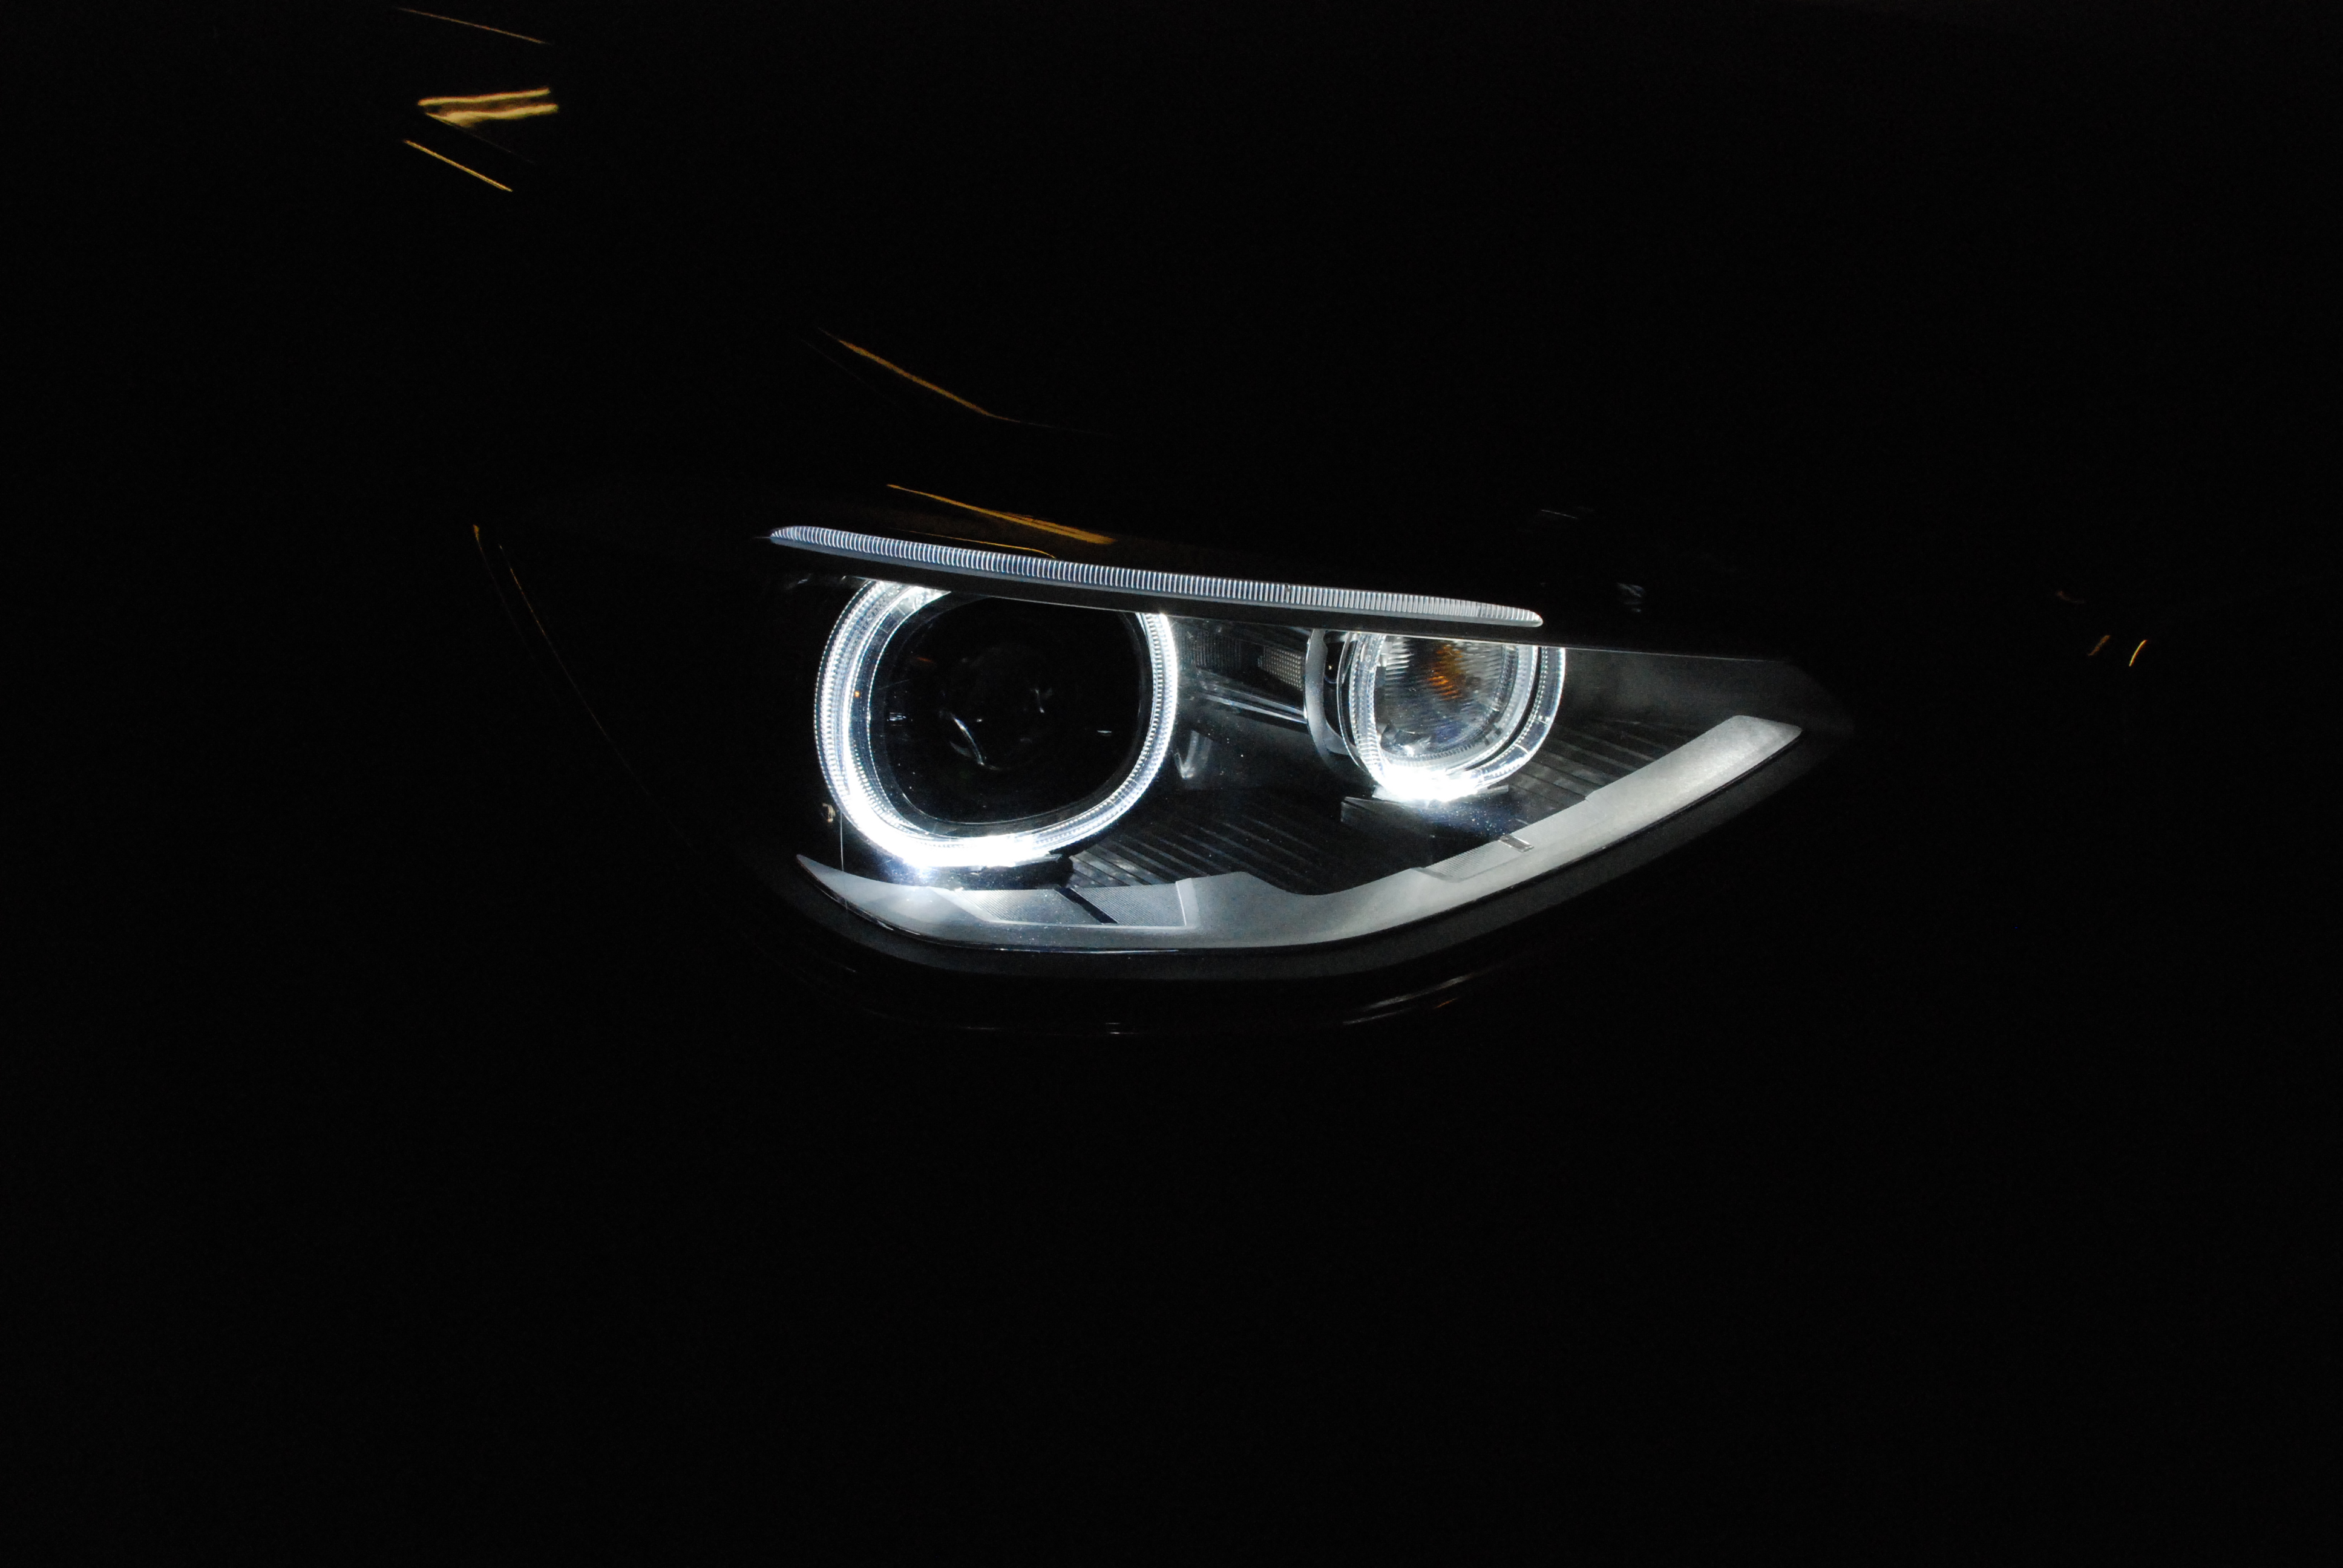
car, motor vehicle, automotive lighting, headlamp, light, automotive design, automotive exterior, bumper, vehicle, personal luxury car, auto part, vehicle door, computer wallpaper